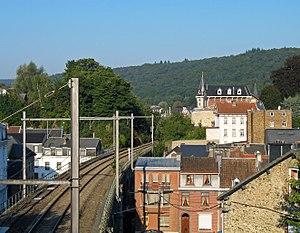
Ligne de chemin de fer N°44 à Spa (Belgique)